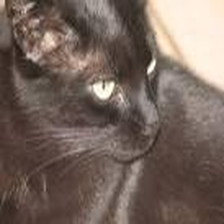
Species: cat
Breed: Bombay